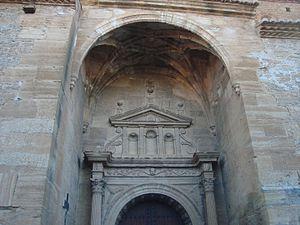
Cubla est une commune d’Espagne, dans la province de Teruel, communauté autonome d'Aragon comarque de Teruel